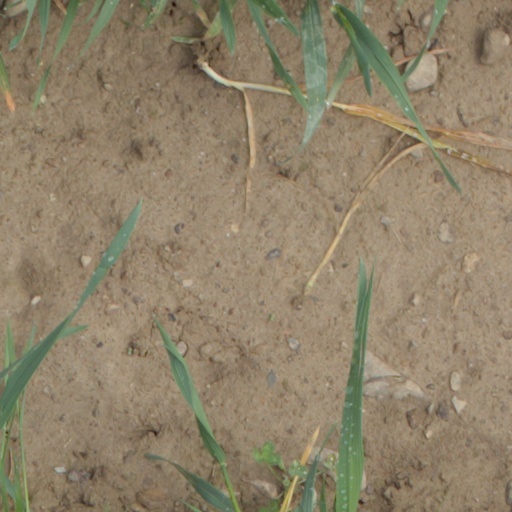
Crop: wheat